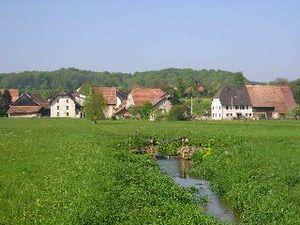
Village de Thiancourt (Territoire de Belfort) Photo prise par LP90 en mai 2004 Licence GFDL LP90 mai 2004
Thiancourt est une commune française située dans le département du Territoire de Belfort, en région Bourgogne-Franche-Comté. Elle fait partie du canton de Delle. Ses habitants sont appelés les Thiancourtois.